Ninja Gaiden (1992 video game)

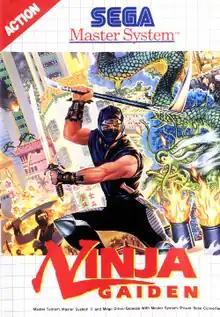
European cover art

Ninja Gaiden is a side-scrolling, hack & slash, platform-action video game developed by SIMS and released by Sega for the Master System in 1992, with license from Tecmo.